Trysail

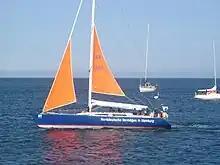
A modern yacht with a trysail set

A trysail (also known as a spencer) is a small triangular or gaff rigged sail hoisted in place of a larger mainsail when winds are very high. The trysail provides enough thrust to maintain control of the ship, e.g. to avoid ship damage, and to keep the bow to the wind. It is hoisted abaft (i.e., directly behind) the mainmast (taking the place of the much larger mainsail) or, on a brig, abaft the foremast. A trysail is analogous to a storm jib.